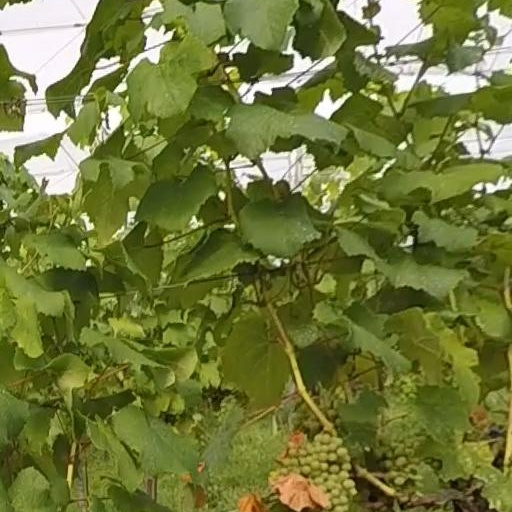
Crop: grape